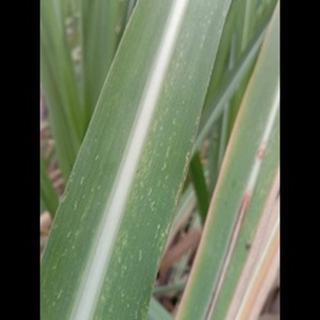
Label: sugarcane_mosaic